Nguyễn Hữu Thọ

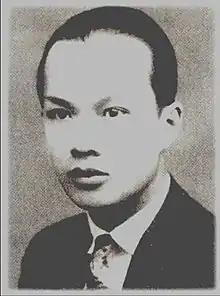
Nguyễn Hữu Thọ in 1932

Nguyễn Hữu Thọ (10 July 1910 – 24 December 1996) was a South Vietnamese politician, revolutionary and Chairman of Provisional Revolutionary Government of the Republic of South Vietnam from 6 June 1969 to 2 July 1976, and the Chairman of the National Assembly of Vietnam from 4 July 1981 to 18 June 1987.